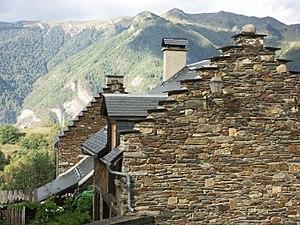
Maisons de Gouaux-de-Luchon (Haute-Garonne) avec pignons à redents
Gouaux-de-Luchon est une commune française située dans le département de la Haute-Garonne, en région Occitanie.